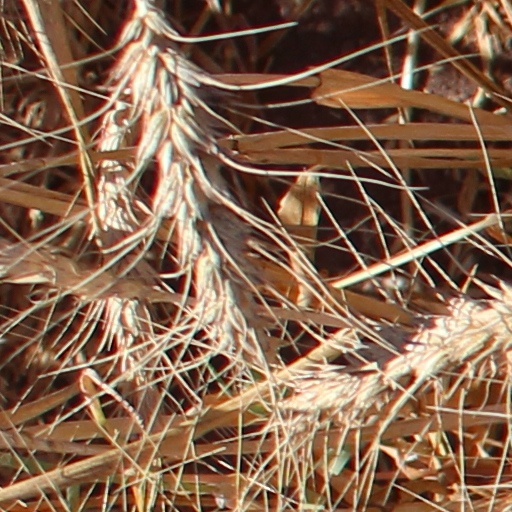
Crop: wheat